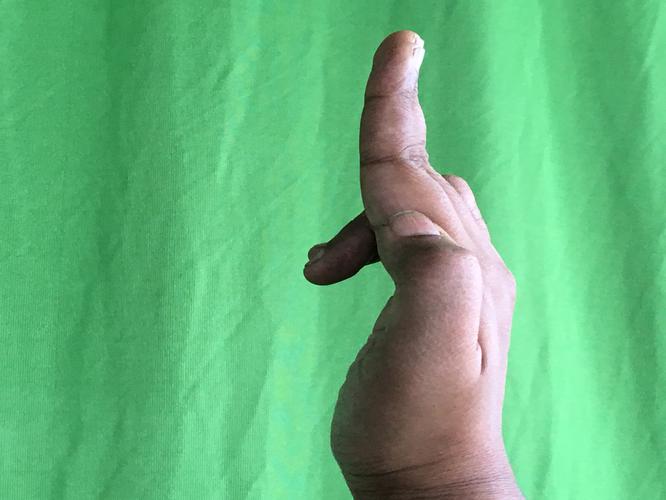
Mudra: Ardhapathaka
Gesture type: single_hand